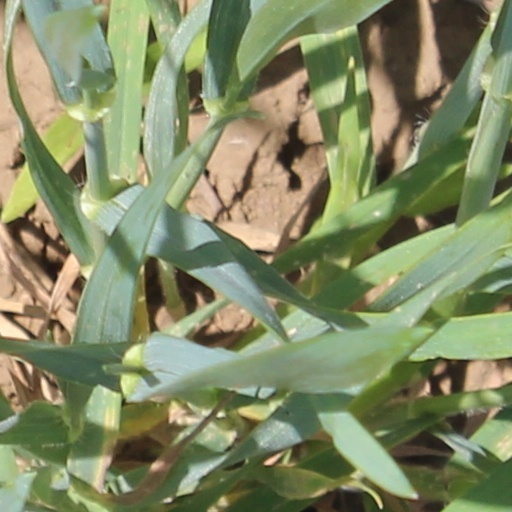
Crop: wheat